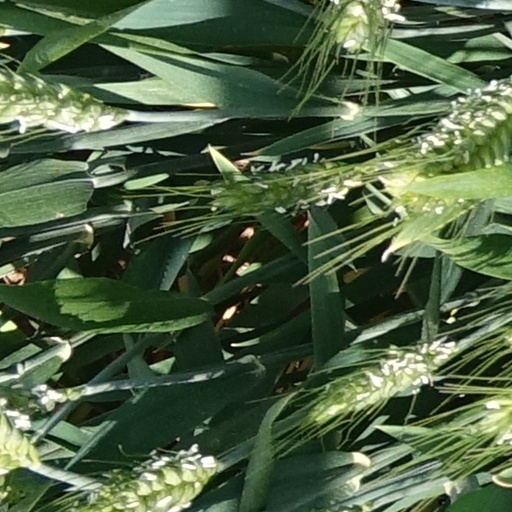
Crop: wheat